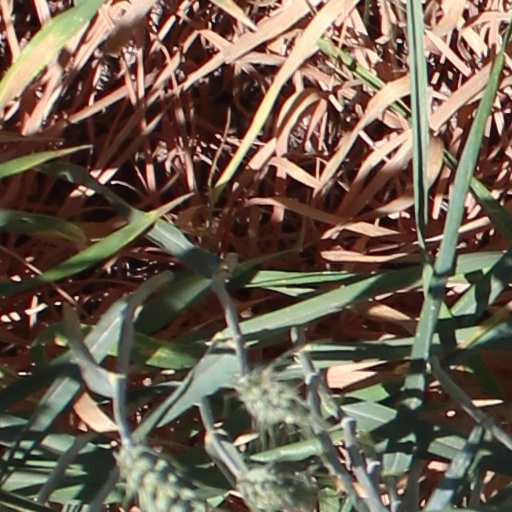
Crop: wheat